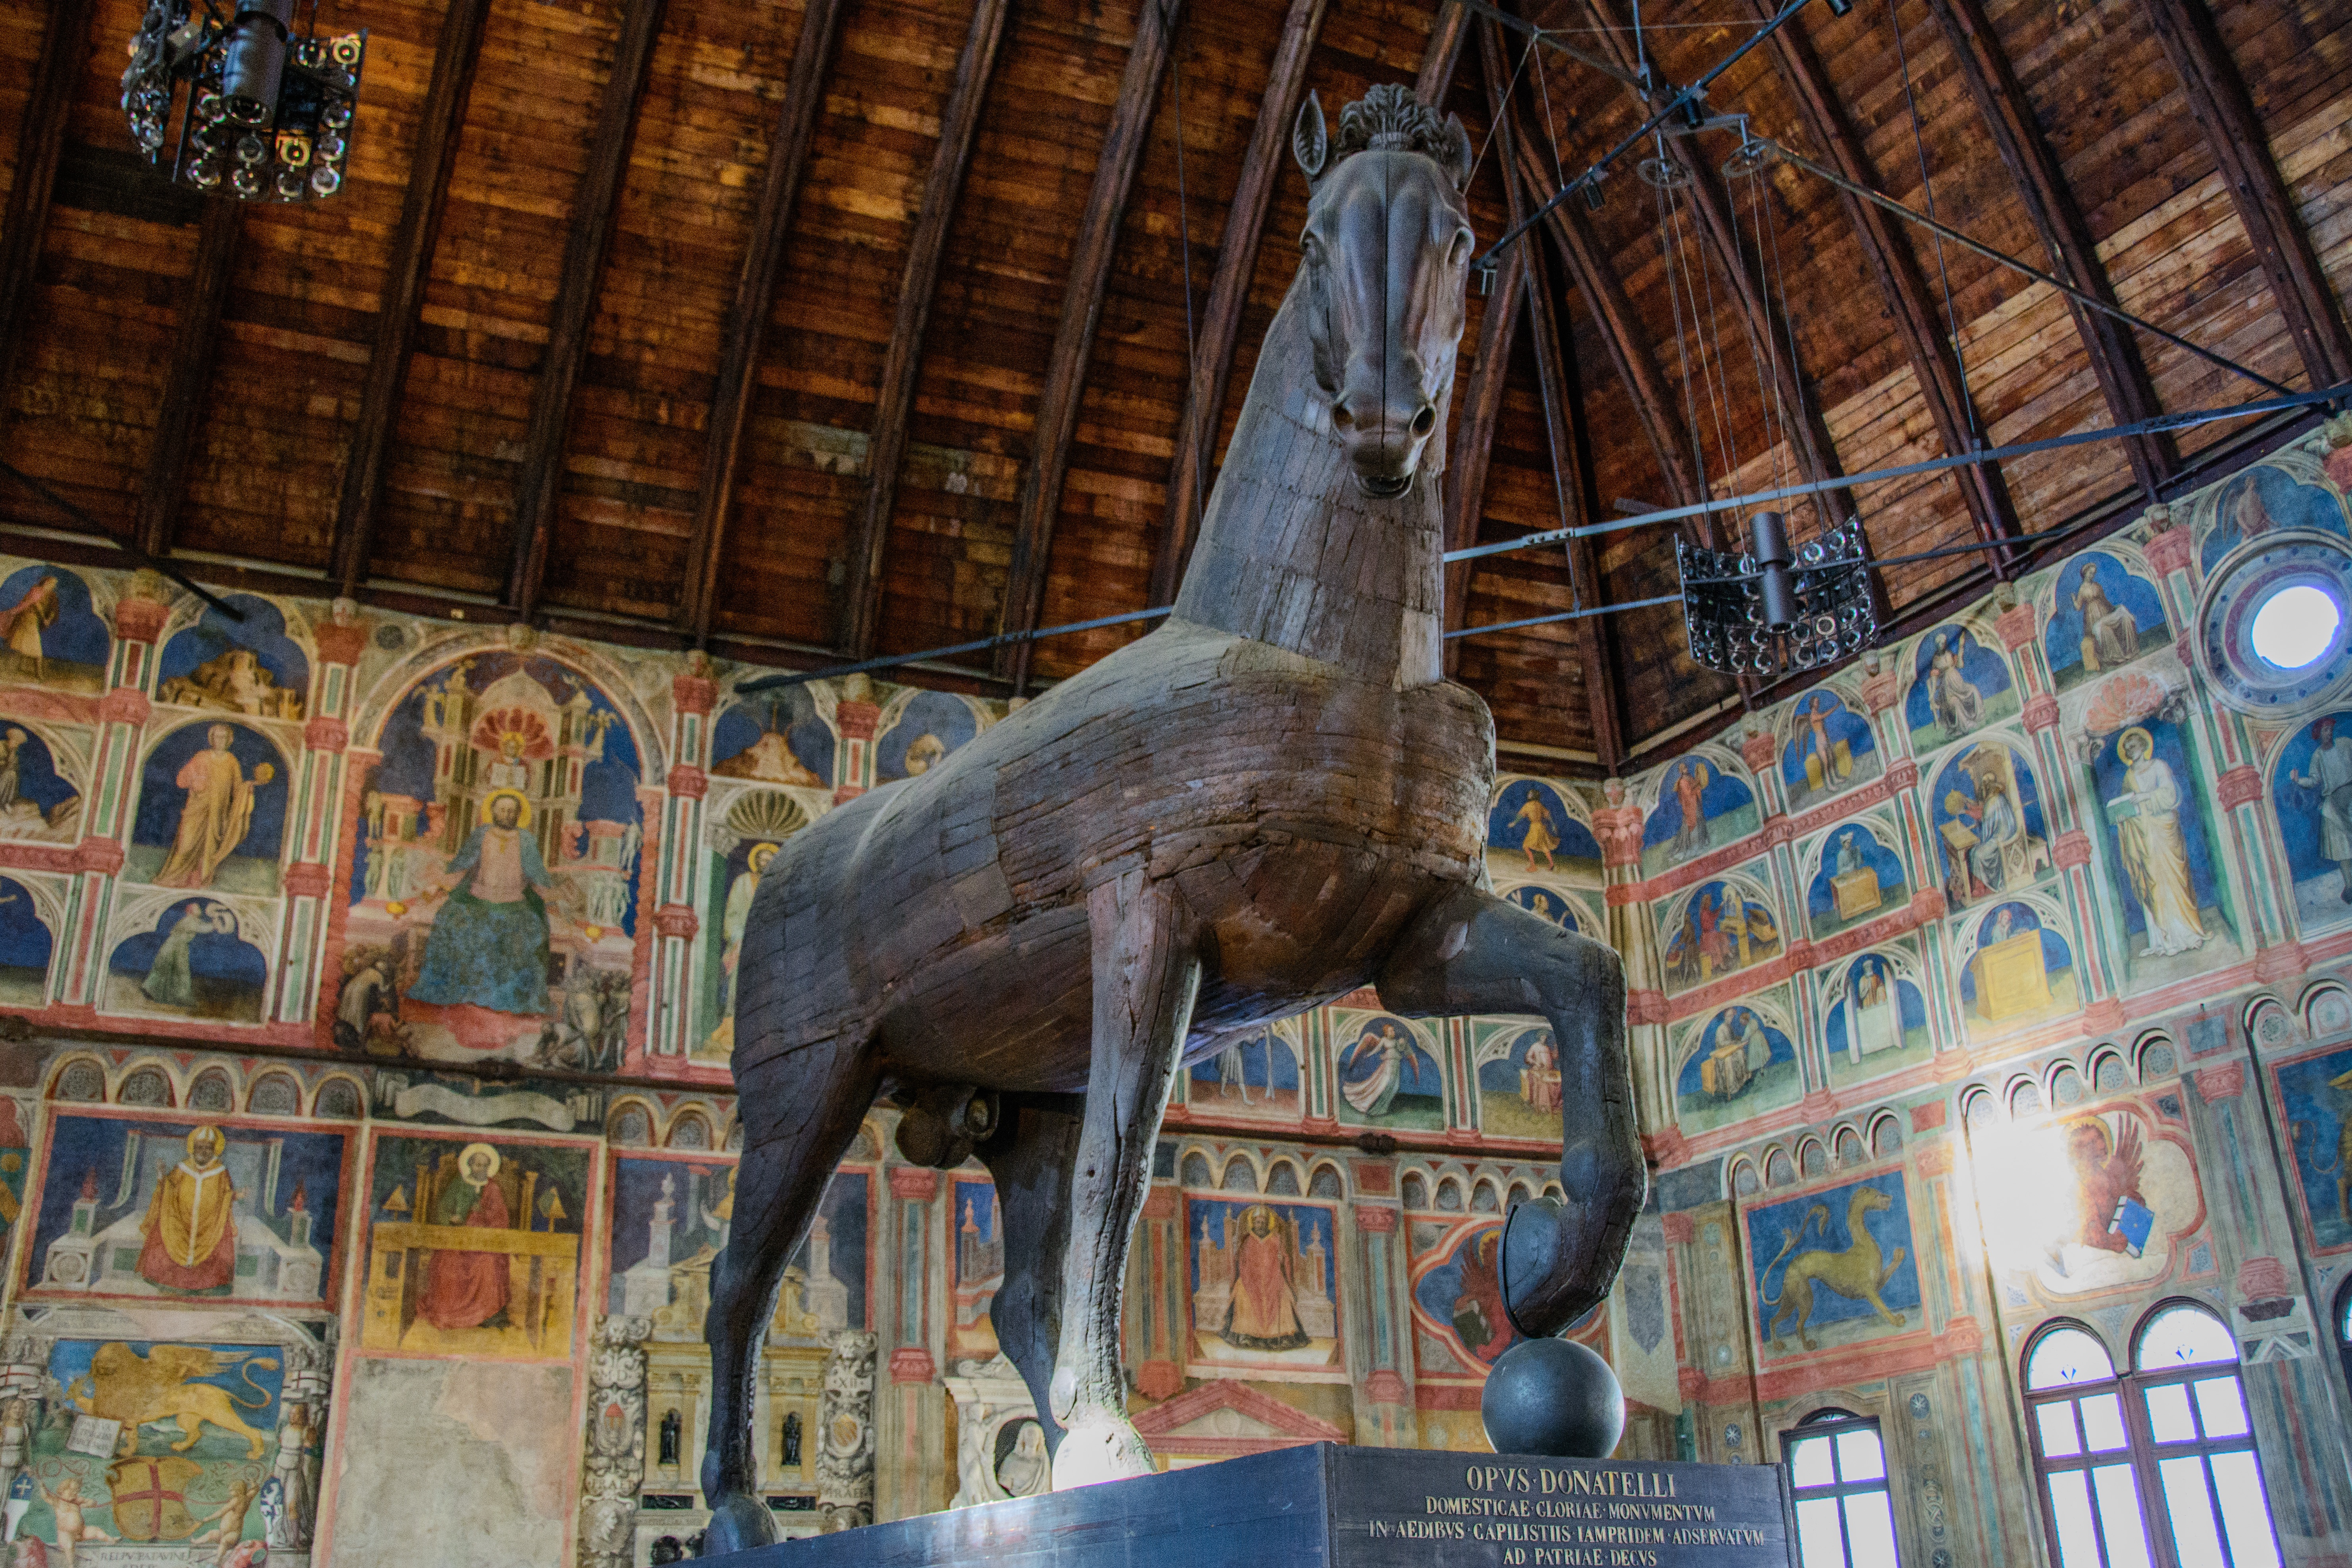
architecture, palace, monument, statue, hall, horse, historic building, places of interest, sculpture, art, temple, mural, tourist attraction, carving, historically, wooden horse, padua, ancient history, palazzo della ragione